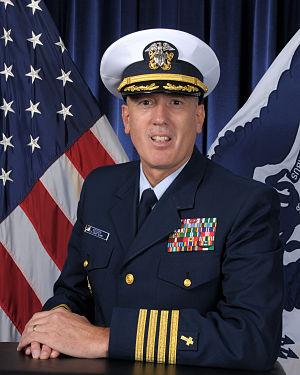
Le grade d’aumônier de l’United States Coast Guard, en anglais : Chaplain of the United State Coast Guard, est un grade de l’United States Coast Guard qui correspond au titre d’aumônier général de cette branche. Il est rattaché directement au quartier général de la garde côtière à Washington, en tant qu’officier du corps des aumôniers de l’United States Navy répondant directement du commandant de l'United States Coast Guard.